Game Boy Game Pak

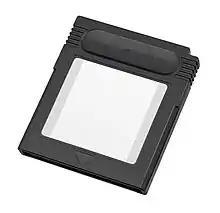
Color-enhanced Game Boy Game Pak

The original Game Boy Game Pak (also known as class A or grey cartridges) is compatible with all Game Boy systems, excluding Game Boy Micro. All original Game Boy games are of this type. The games on these cartridges are programmed in monochrome (using four shades of grey or green).